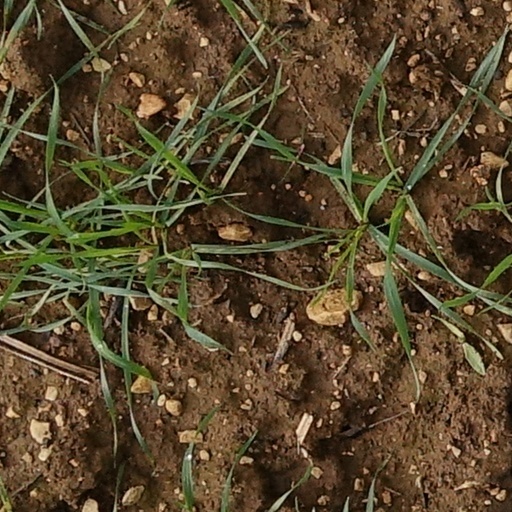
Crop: wheat